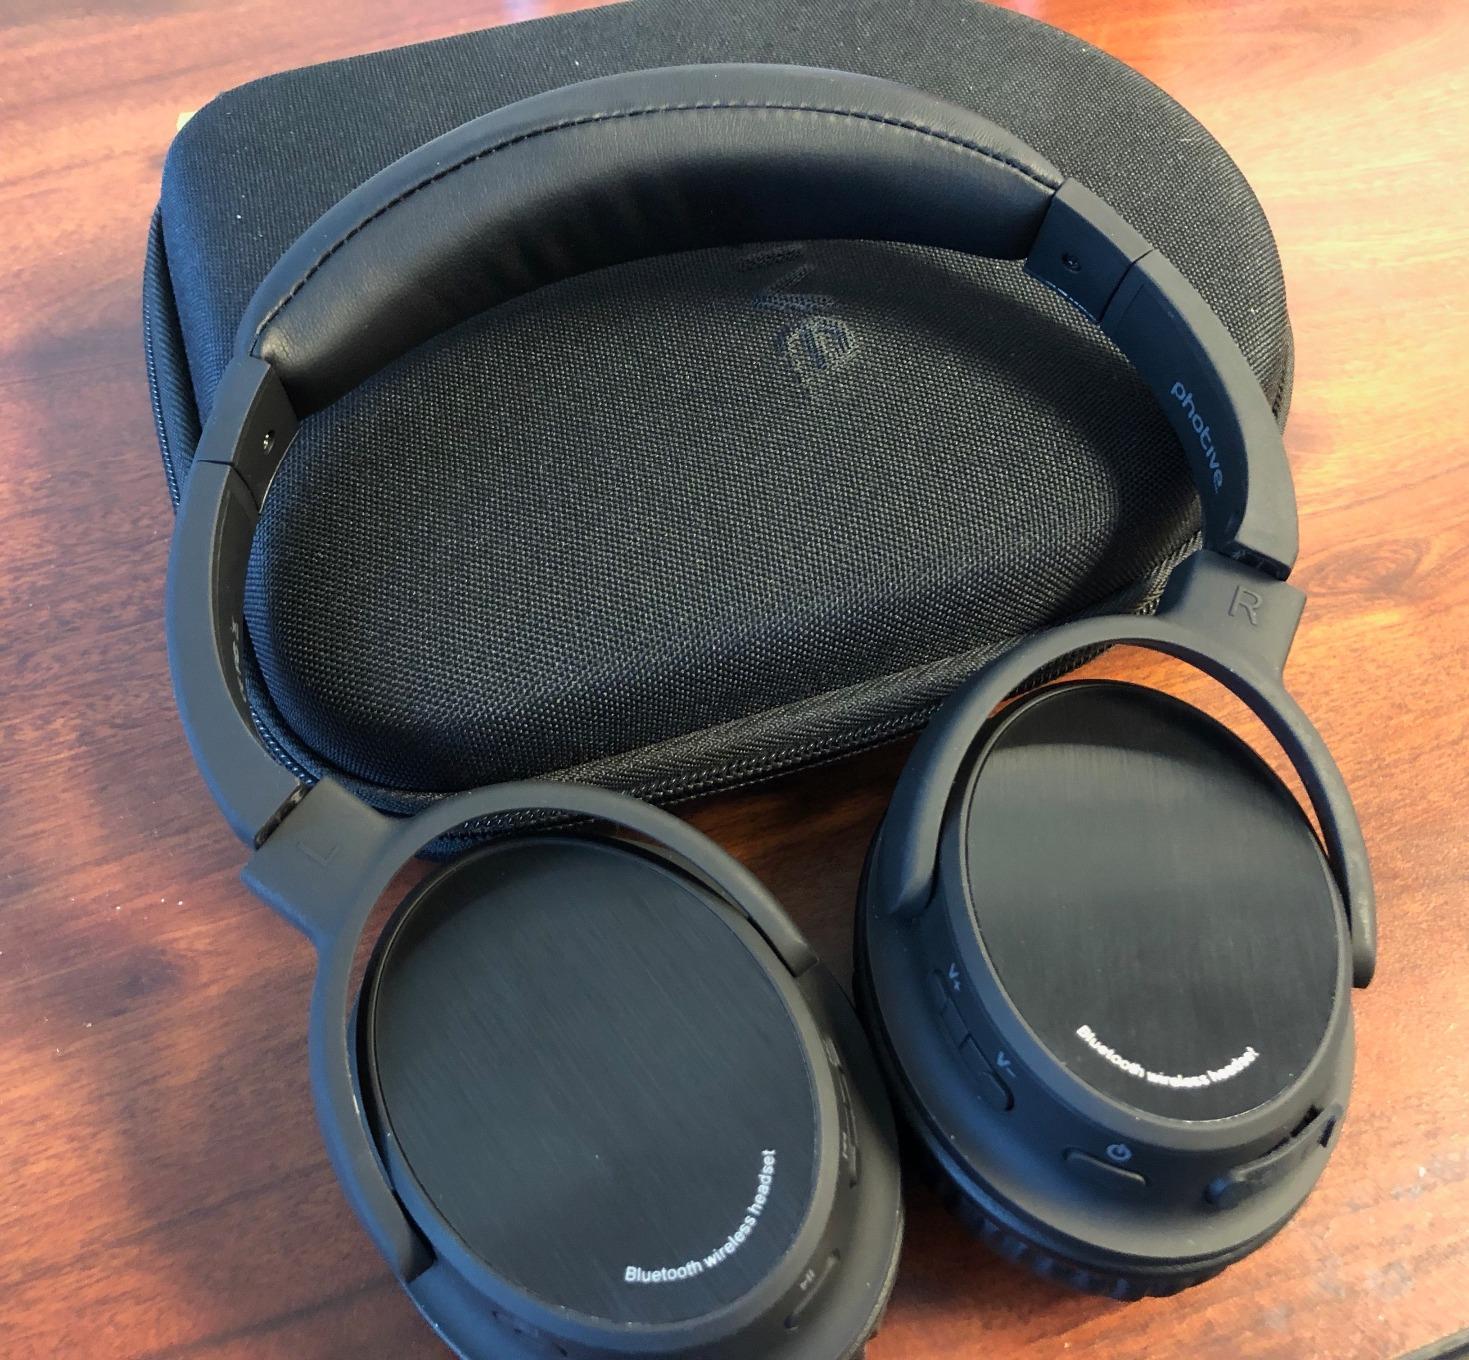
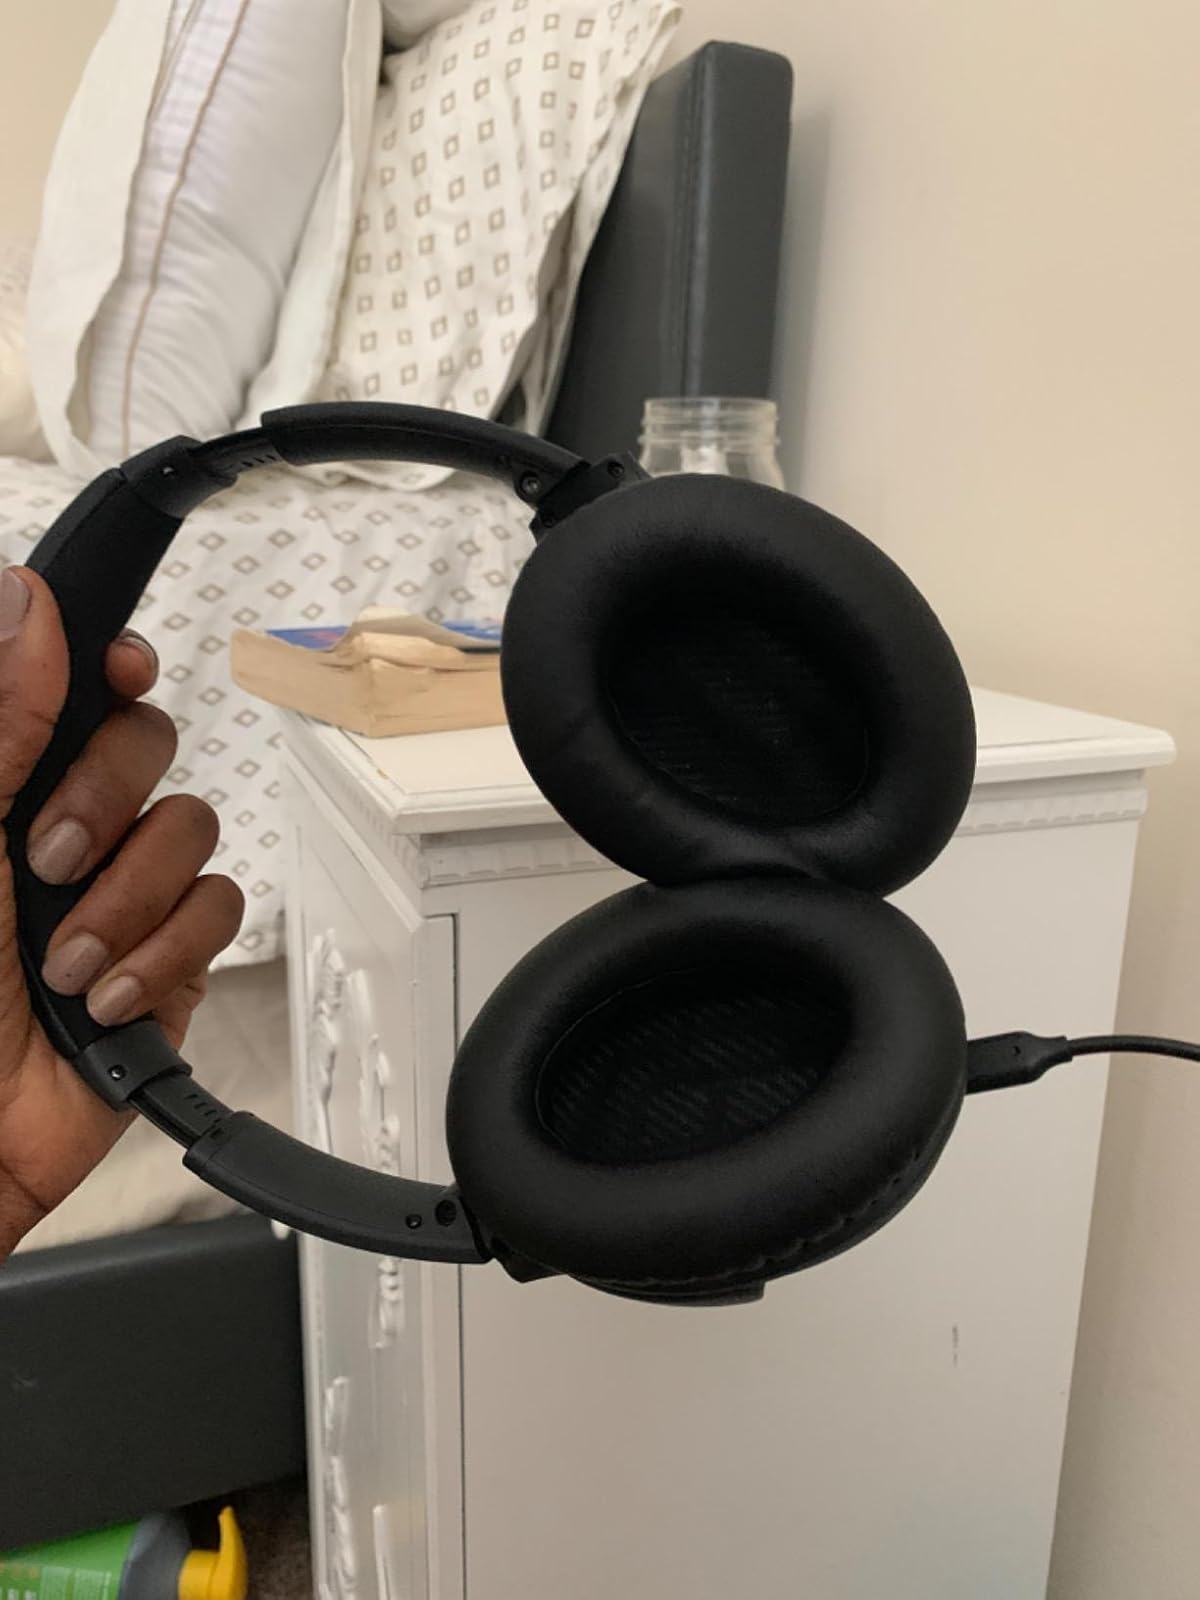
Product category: headphones
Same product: no